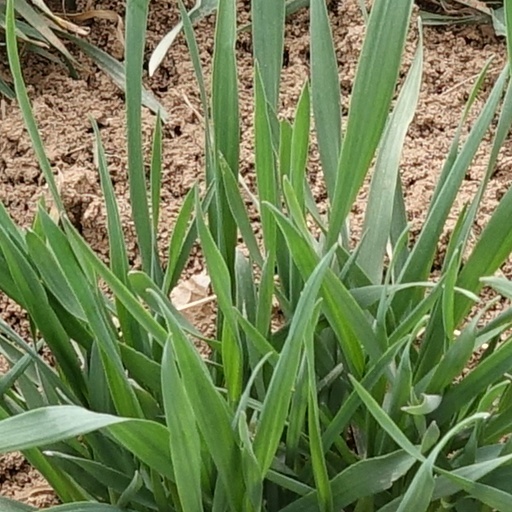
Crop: wheat